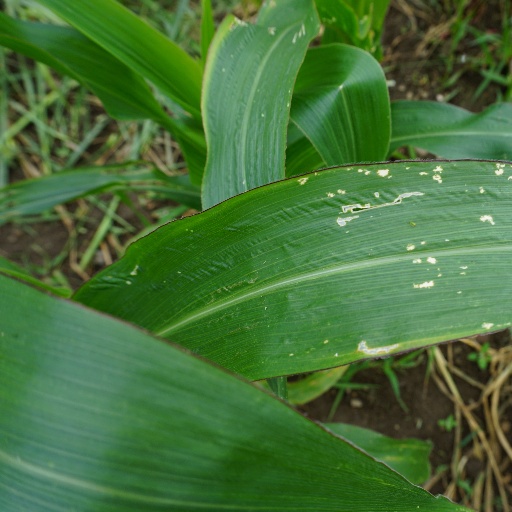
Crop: maize; corn